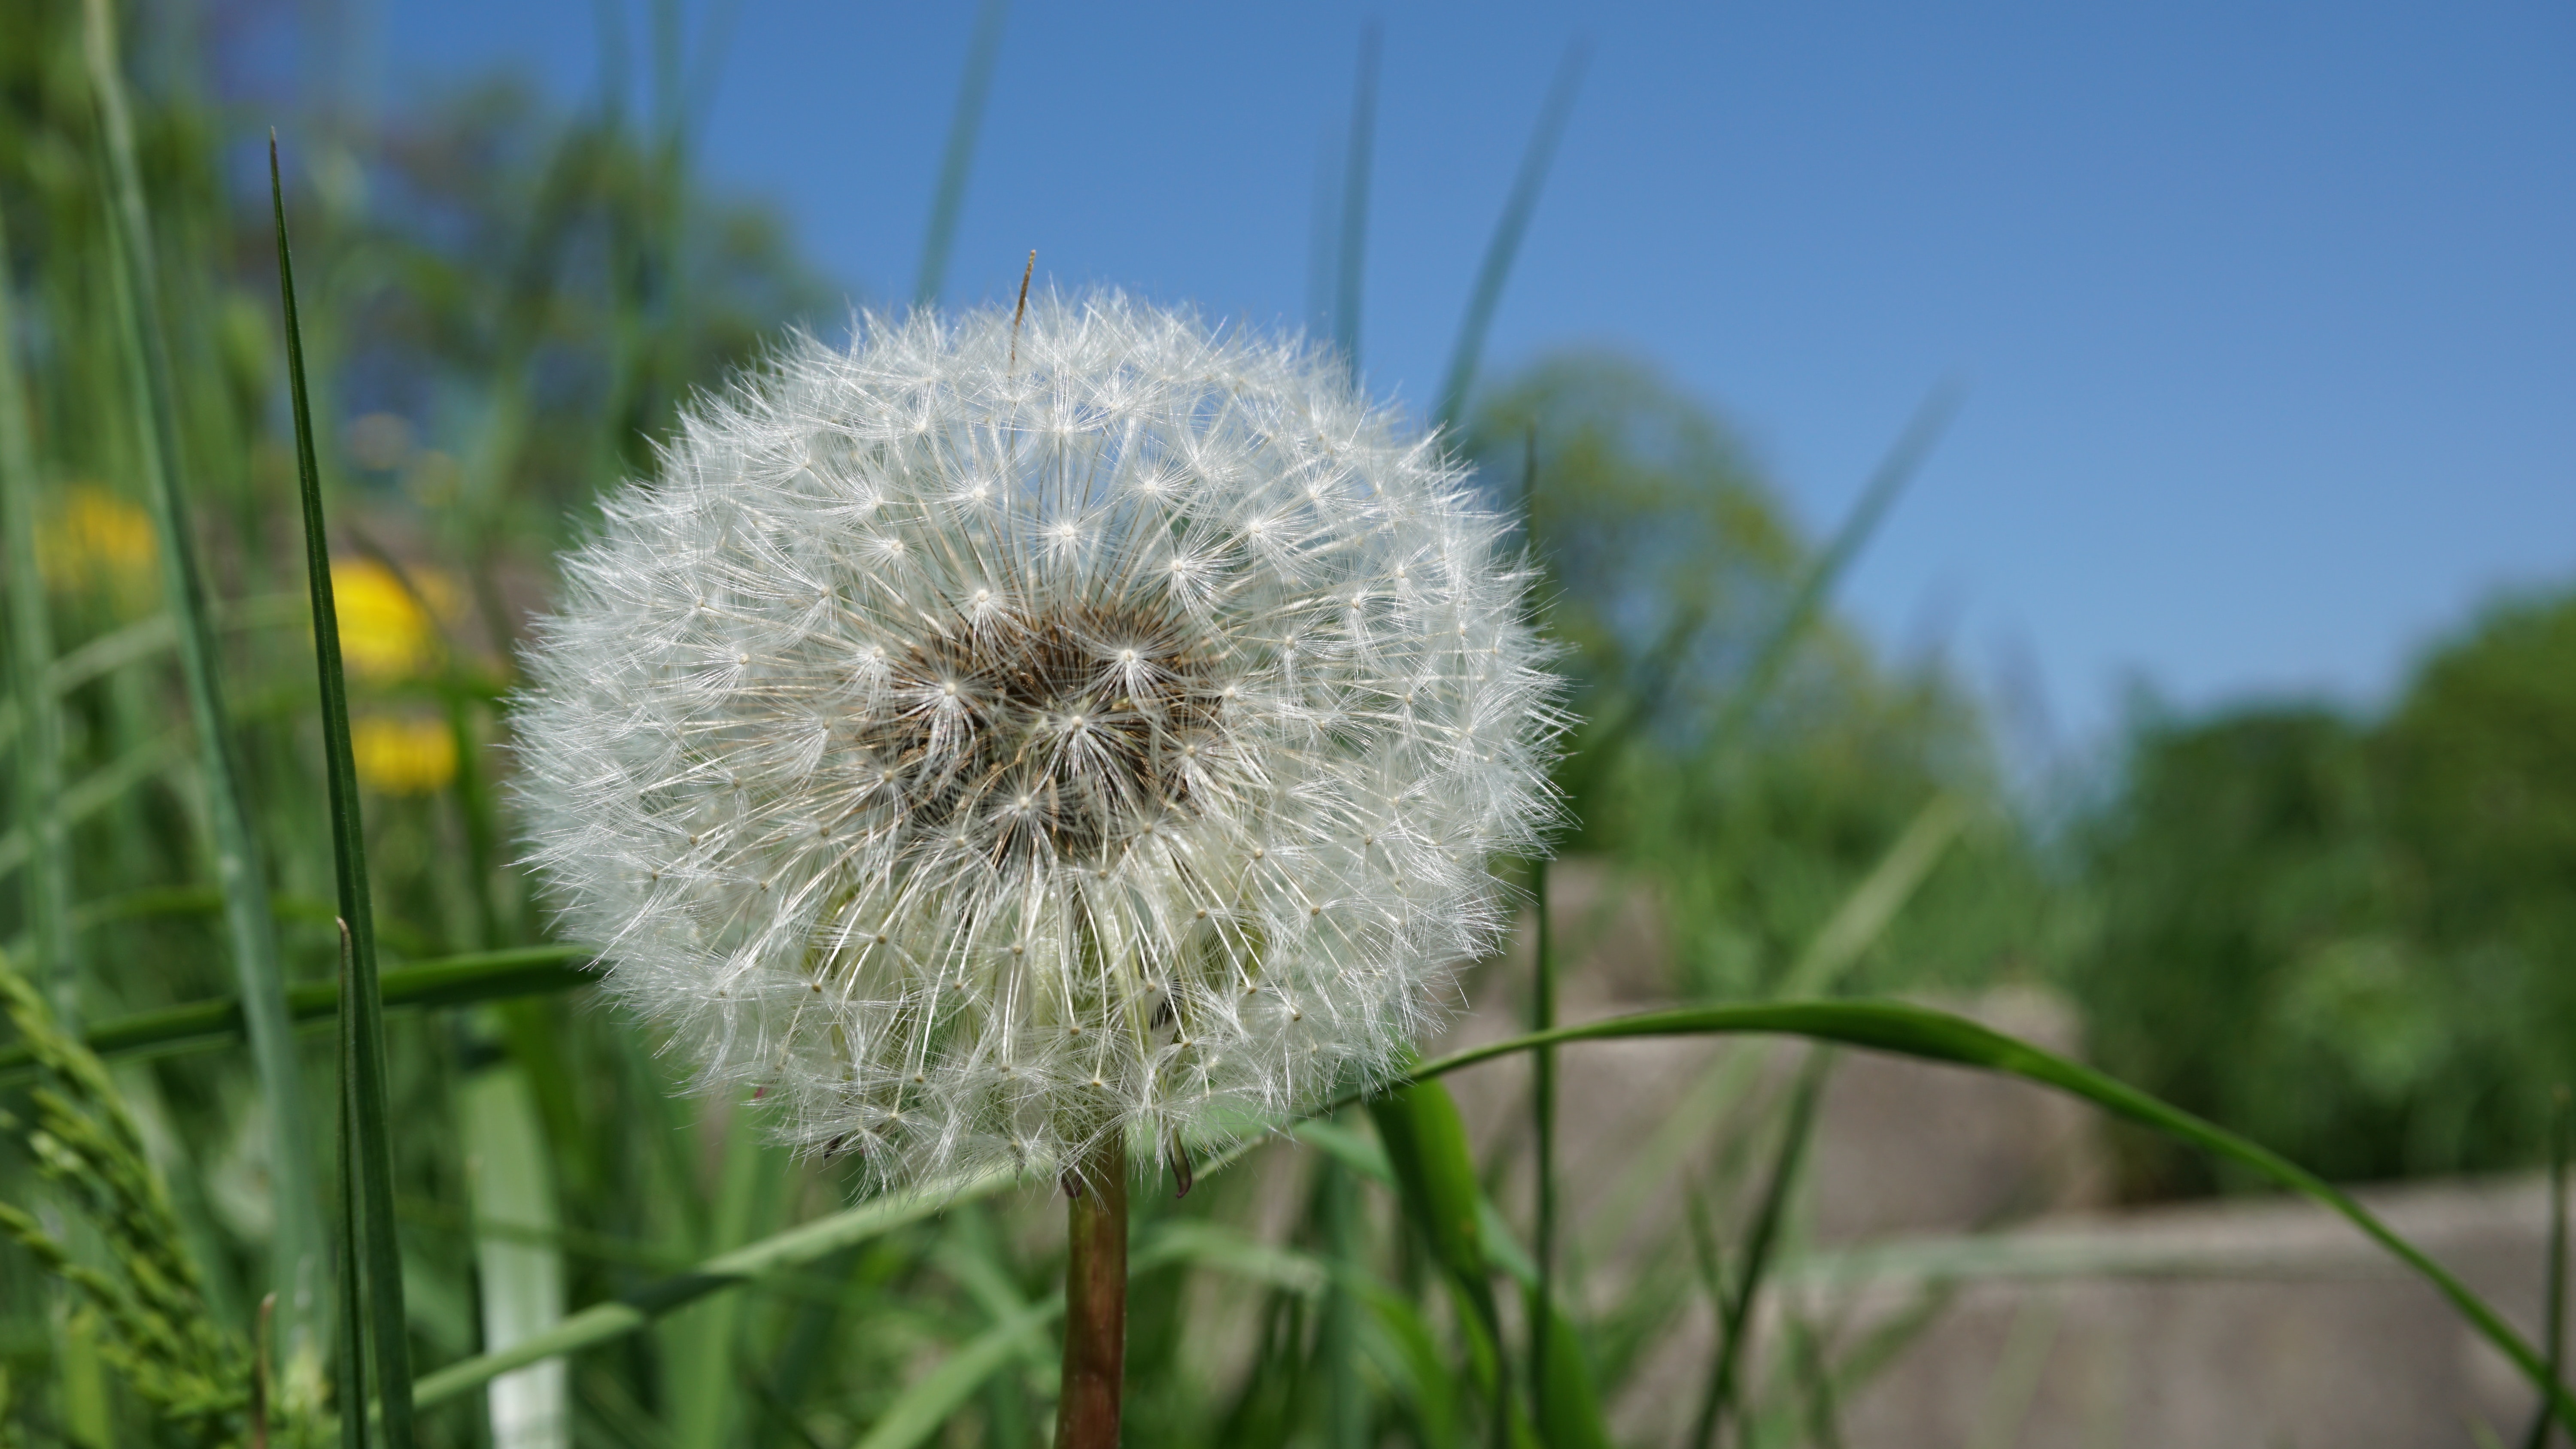
dandelion, flower, plant, flowering plant, grass family, grass, wildflower, meadow, pollen